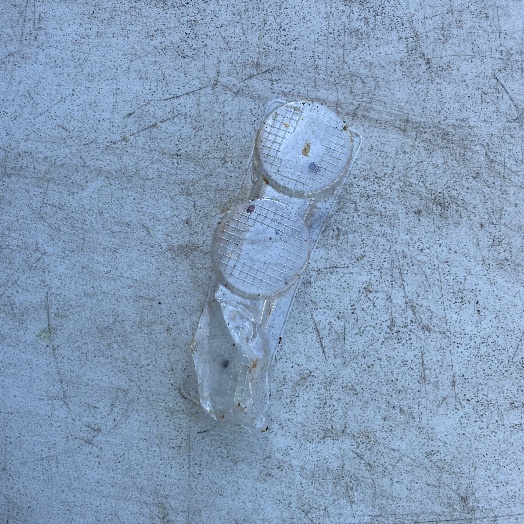
Label: Plastic